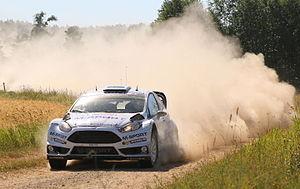
Ott Tänak, né le 15 octobre 1987 dans la commune de Kärla, sur l'île de Saaremaa, en Estonie, est un pilote de rallye estonien. Il remporte sa première victoire en 2017 lors du rallye de Sardaigne sur une Ford Fiesta WRC, de l'écurie M-Sport. Son copilote actuel est Martin Järveoja. En 2018, il quitte M-Sport pour s'engager avec Toyota. Écurie avec laquelle il devient champion du monde en 2019. Ott Tänak a annoncé qu'il quittait Toyota pour rejoindre Hyundai en 2020 et ce au moins jusqu'en 2021.